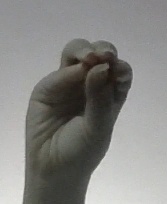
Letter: ha